Cathedral of Our Lady of the Assumption, Mata-Utu

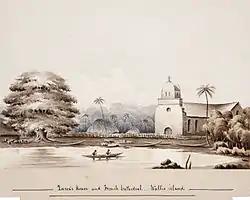
View of earlier cathedral, in 1862

Cathedral of Our Lady of the Assumption (French: "Cathédrale Notre-Dame-de-l'Assomption de Matâ'Utu"), also known as Matâ'Utu Cathedral, is a Roman Catholic cathedral, and a national monument of France, located in the town of Mata Utu on Uvea, in Wallis and Futuna. It is a dominant edifice in downtown Mata-Utu town, capital of Wallis Island. It bears the royal insignia of Wallis, a Maltese cross between its towers. The cathedral is also known as the "Our Lady of Good Hope Cathedral". It is the seat of Bishop Susitino Sionepoe.